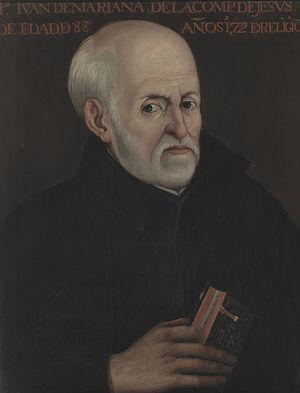
Juan de Mariana, né le 25 septembre 1536 à Talavera de la Reina et décédé le 17 février 1624 à Madrid, est un prêtre jésuite espagnol, qui eut une forte influence dans les polémiques religieuses du XVIᵉ siècle, adepte des théories des monarchomaques et qui laissa d'abondants travaux dans le domaine historique et économique.